Japanese tanks of World War II

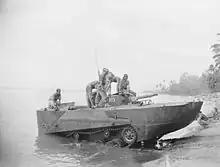
Australian soldiers testing a Type 2 Ka-Mi, 1945

The O-I experimental super-heavy tank had four turrets and weighed 120+ tons and required a crew of 11 men. It was 10 meters long by 4.2 meters wide with an overall height of 4 meters. The armor was 200 mm at its maximum, and the tank had a top speed of 25 km/h. It had two gasoline engines, and was armed in the main central turret with a modified Type 92 105 mm cannon, and several smaller turrets on the hull in the front and rear. According to Akira Takizawa (on the original plans), the tank was to have a 70 mm gun in each of the two forward sub-turrets and two Type 97 7.7 mm machine guns in the rear sub-turret. It has been reported that an incomplete prototype without turrets was built, with the project ending after the tank proved to be "impractical". However, the complete development history of the O-I prototype is unknown and no photographs of the incomplete O-I are known to exist.